Royal succession bills and acts

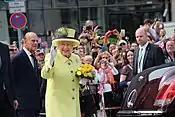
Queen Elizabeth II

The Succession to the Crown Act 2013 is a piece of legislation in the United Kingdom which altered the laws of succession to the British throne. It was published on 13 December 2012 and received royal assent on 25 April 2013. Known as the Perth Agreement, on 28 October 2011, at a Commonwealth Heads of Government Meeting held in Perth, Western Australia, heads of government of 16 Commonwealth realms, which shared Queen Elizabeth II as head of state, announced that they would introduce legislation to end the primacy of male children over female in the succession to the Crown. The Succession to the Crown Bill gave effect in the United Kingdom to the agreement between heads of government.